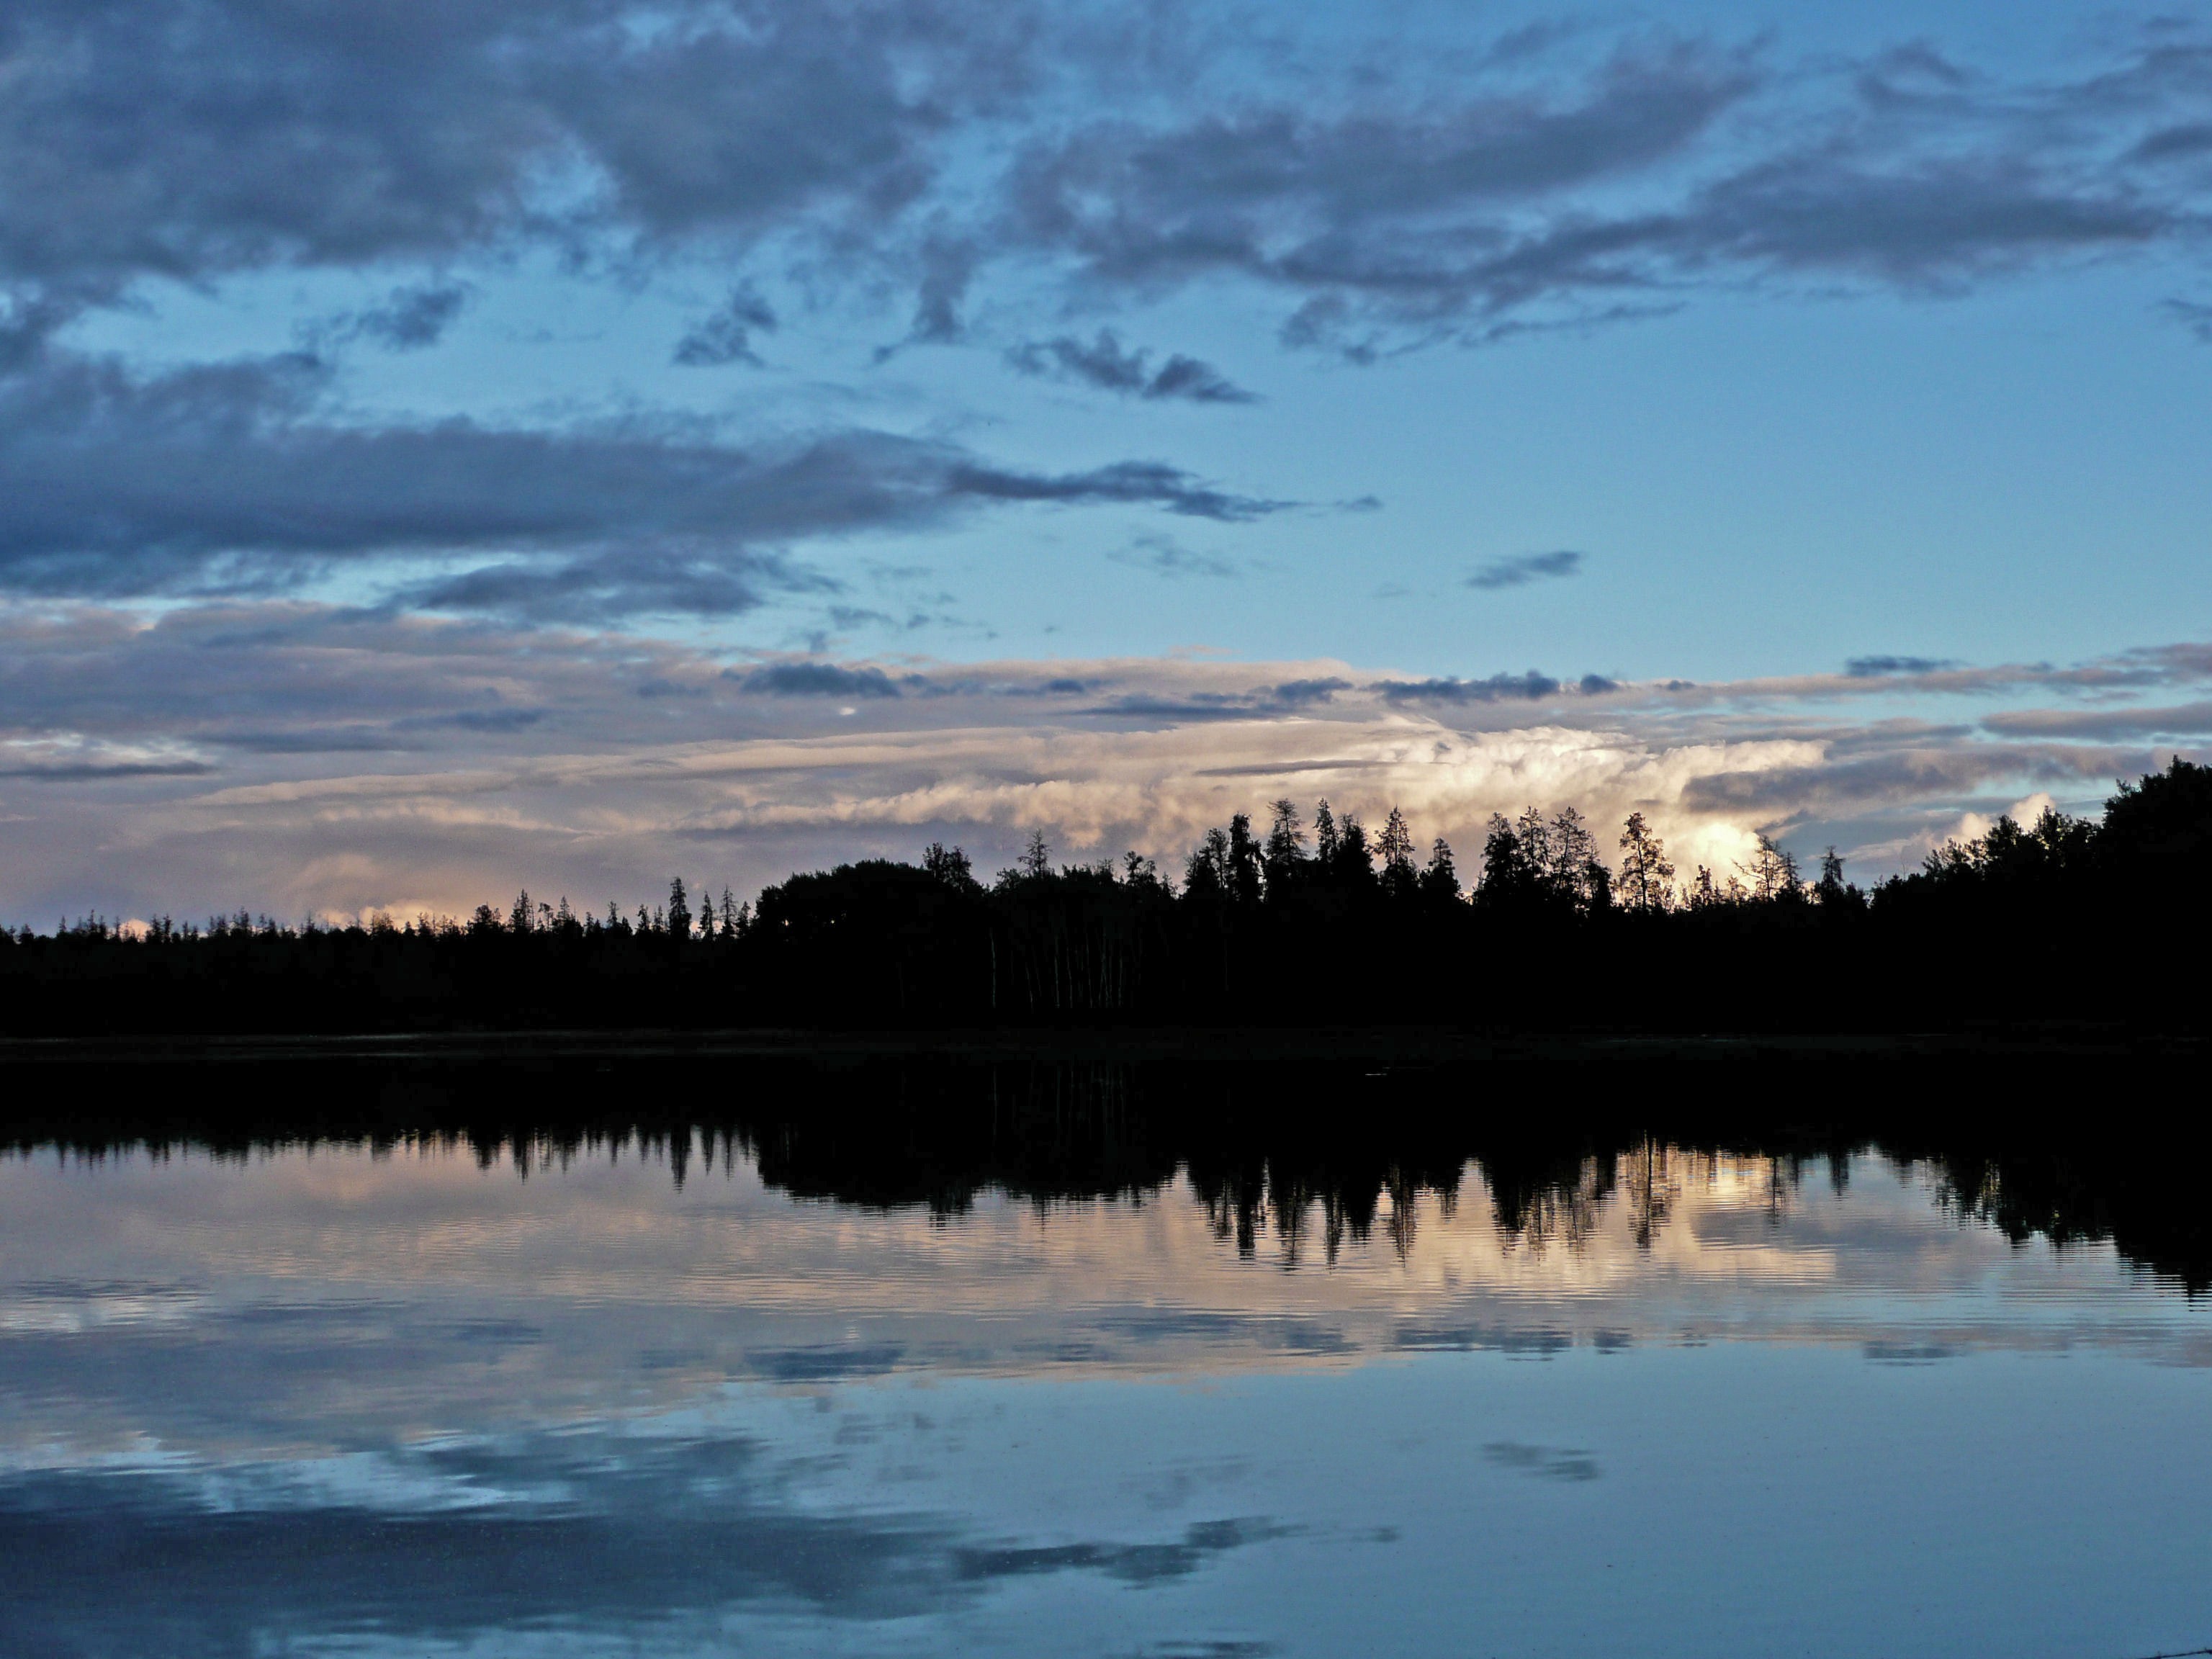
landscape, tree, water, nature, forest, horizon, swamp, cloud, sky, sunrise, sunset, sunlight, morning, lake, dawn, atmosphere, river, dusk, daytime, evening, reflection, natural, scenery, weather, cumulus, calm, reservoir, waterway, trees, clouds, bank, wetland, beautiful, loch, phenomenon, meteorological phenomenon, the evening sky, atmosphere of earth, computer wallpaper, water resources